Ledyard Block Historic District

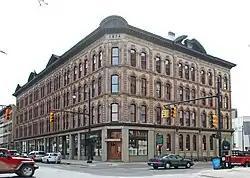

The Ledyard Block Historic District is a group of seven adjacent, coherently designed, nineteenth century commercial structures located within a square block at 123-145 Ottawa Avenue and 104-124 Monroe Center, NW, in Grand Rapids, Michigan. The group of buildings was listed on the National Register of Historic Places in 1983.